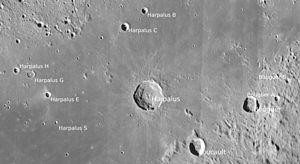
Foucault est un petit cratère d'impact de la Lune qui se situe sur le bord sud de Mare Frigoris, au sud-est du cratère Harpalus. Il doit son nom à Jean Bernard Léon Foucault, physicien et astronome français, choisi par l'Union astronomique internationale en 1935.
Harpalus est un Cratère d'impact lunaire situé sur de la face visible de la Lune. Il se situe sur le bord sud de Mare Frigoris, au nord-ouest du cratère Foucault et à l'extrémité orientale du Sinus Roris. Le bord du cratère Harpalus est coupant avec peu de signes d'usure ou d'érosion. Il est entouré par une enveloppe extérieure d'éjectas, notamment vers le nord. Il se trouve au centre d'une petite structure rayonnée. Le rebord n'est pas parfaitement circulaire et a quelques arêtes vers l'extérieur et des saillies, en particulier le long de la moitié Est.